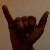
The image shows a hand gesture representing the letter 'Y' in Indian Sign Language.